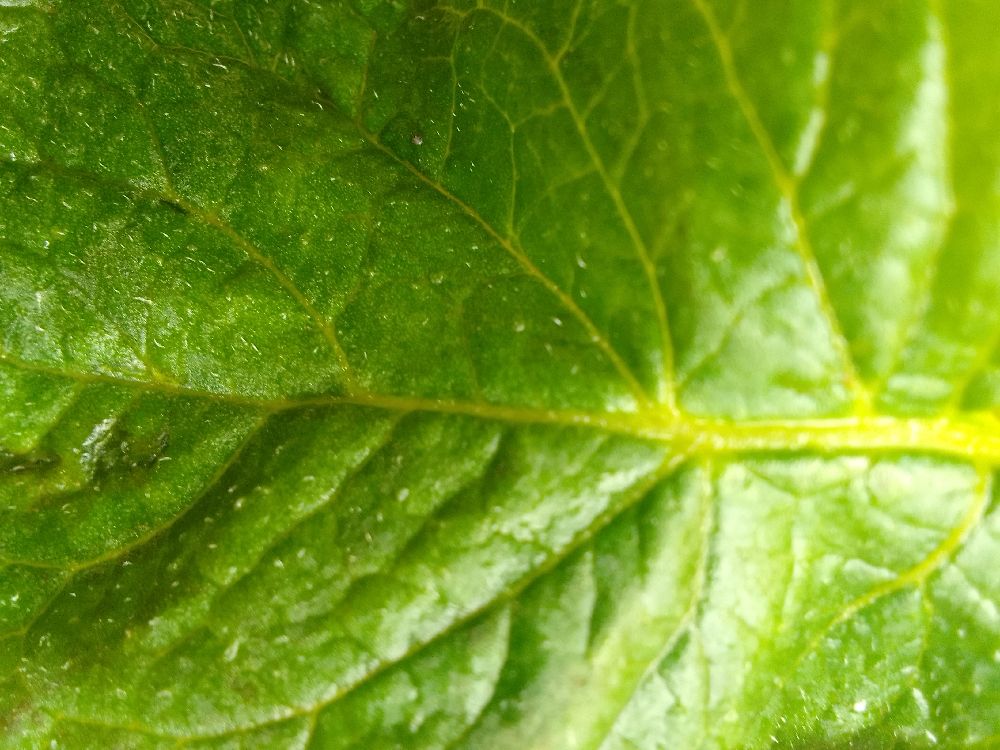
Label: Healthy